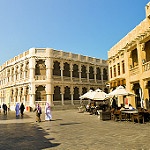
Label: buildings